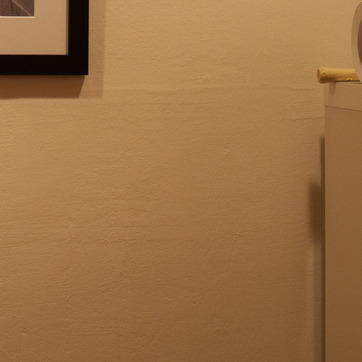
Material: painted